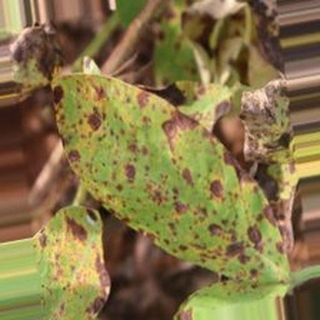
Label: groundnut_late_leaf_spot